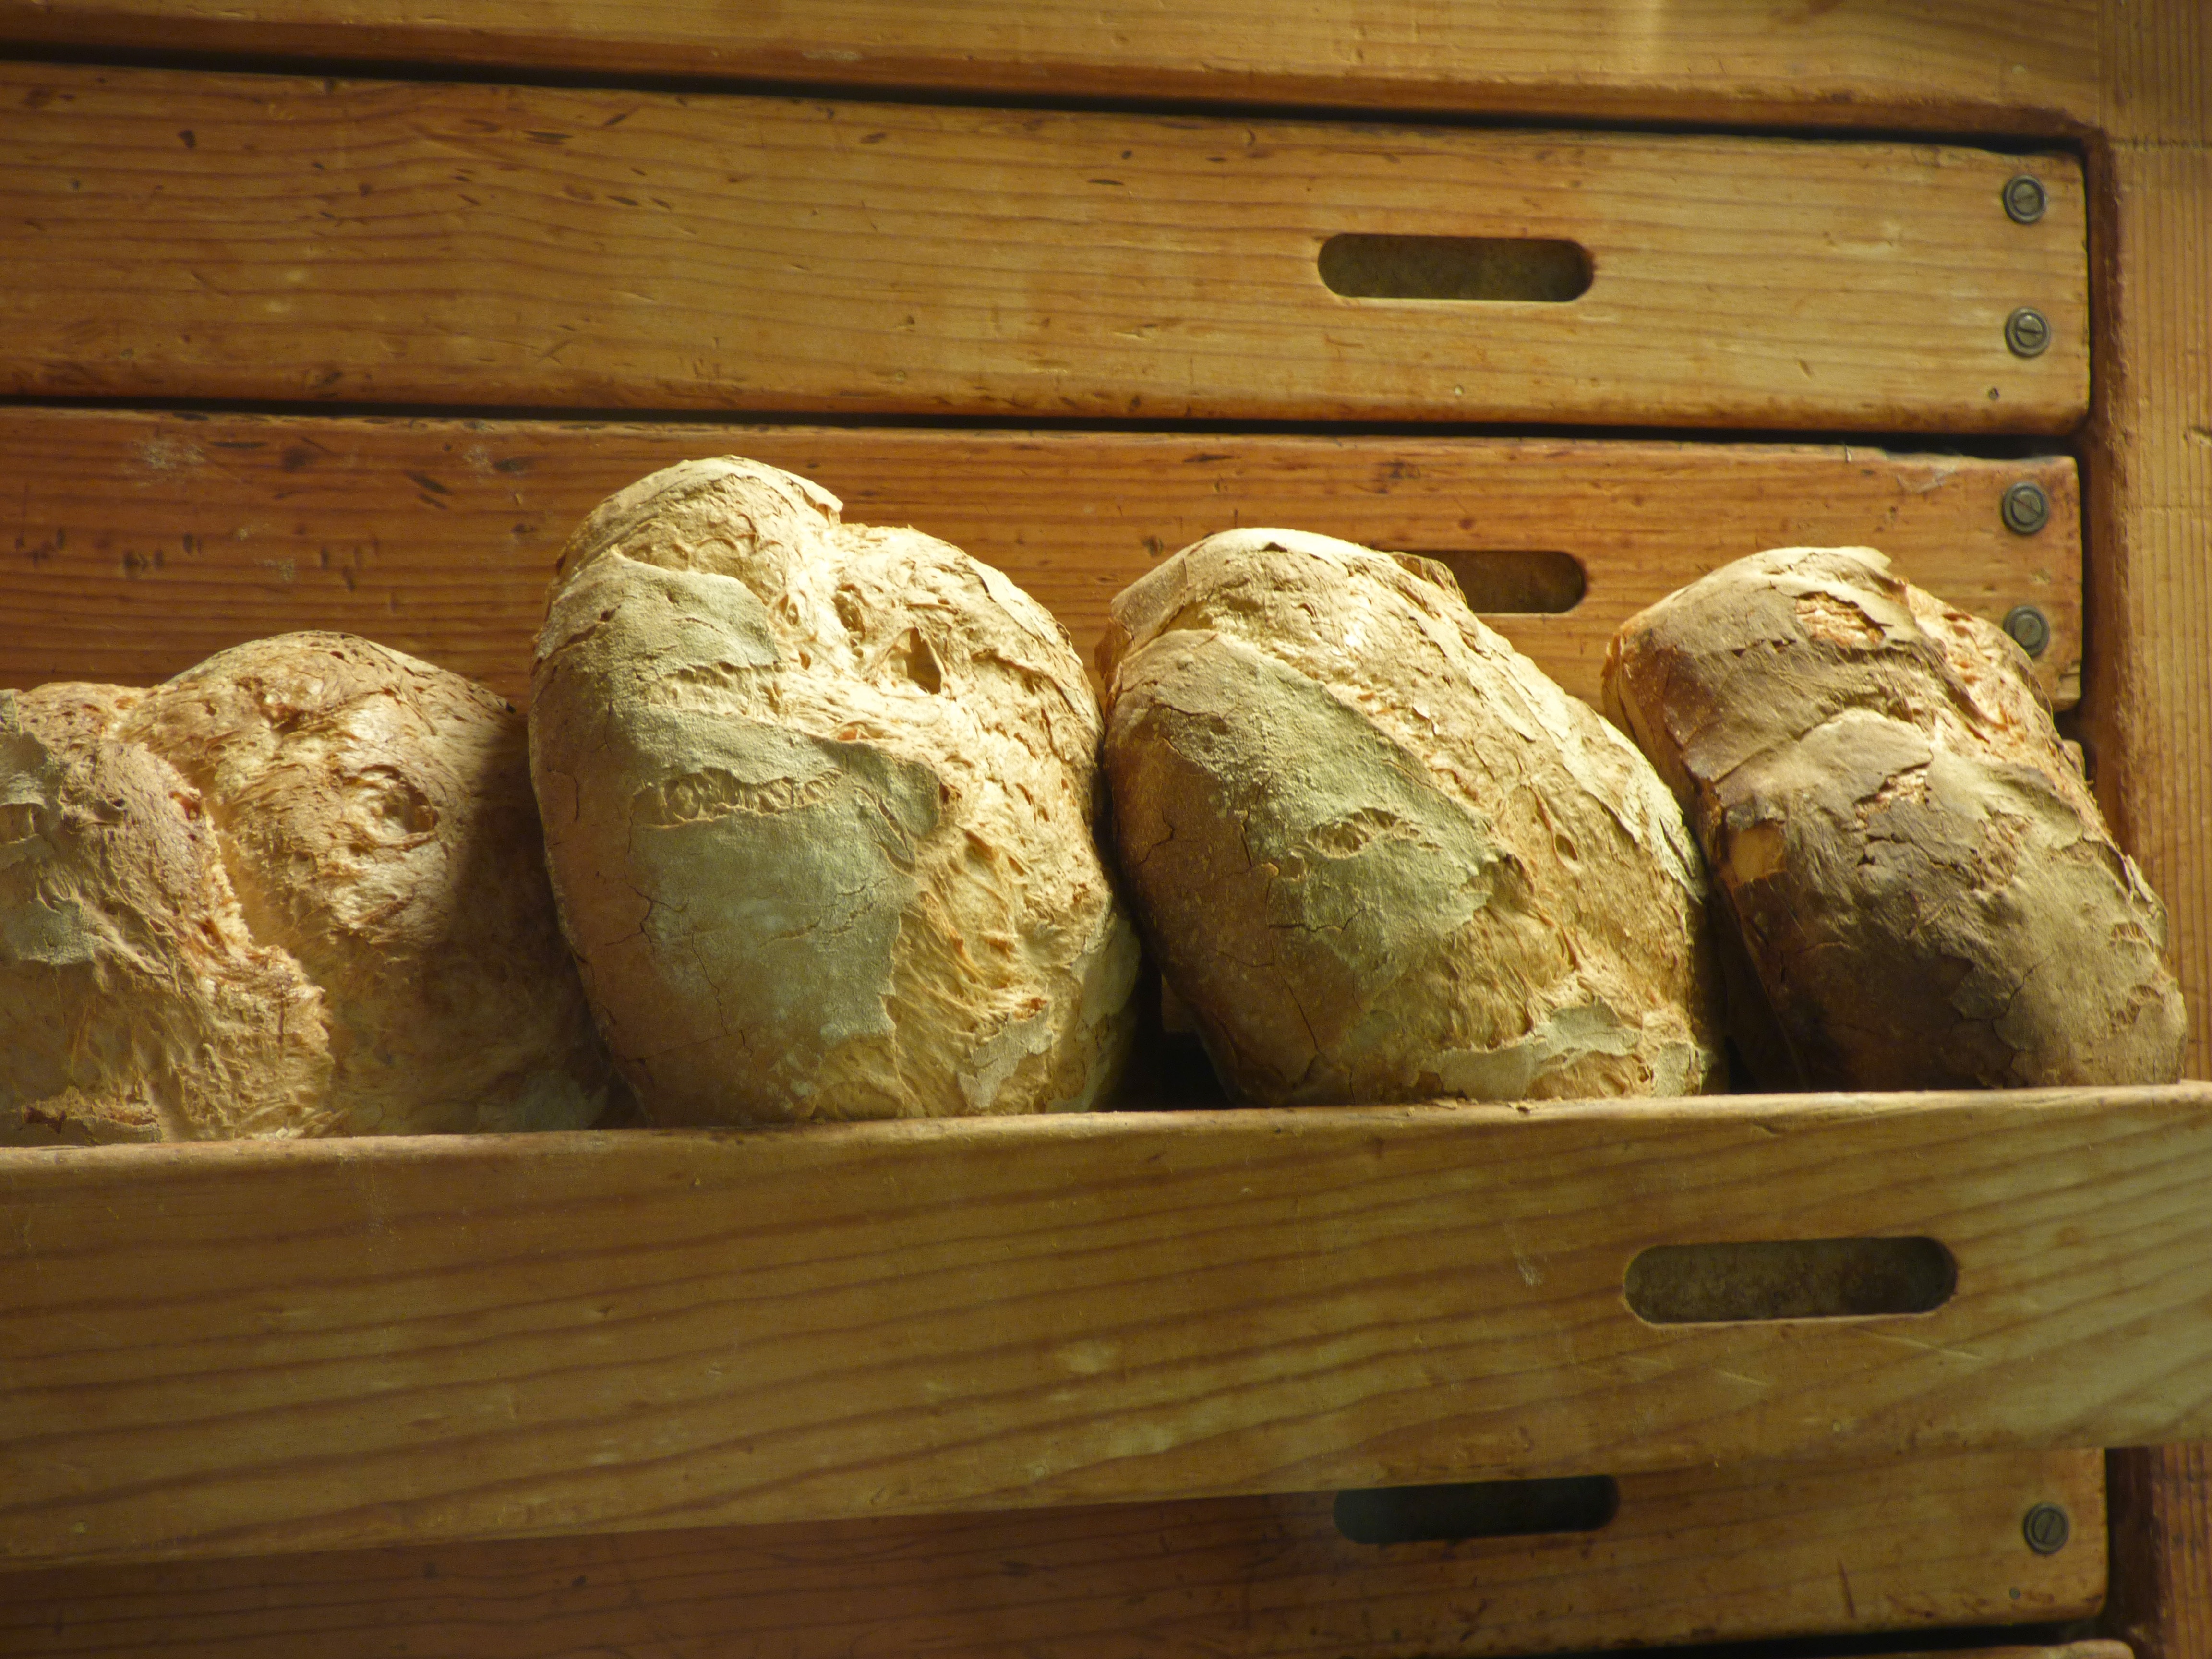
wood, food, baking, bread, crafts, loaves, carving, baked goods, country bread, grass family, pa pag s